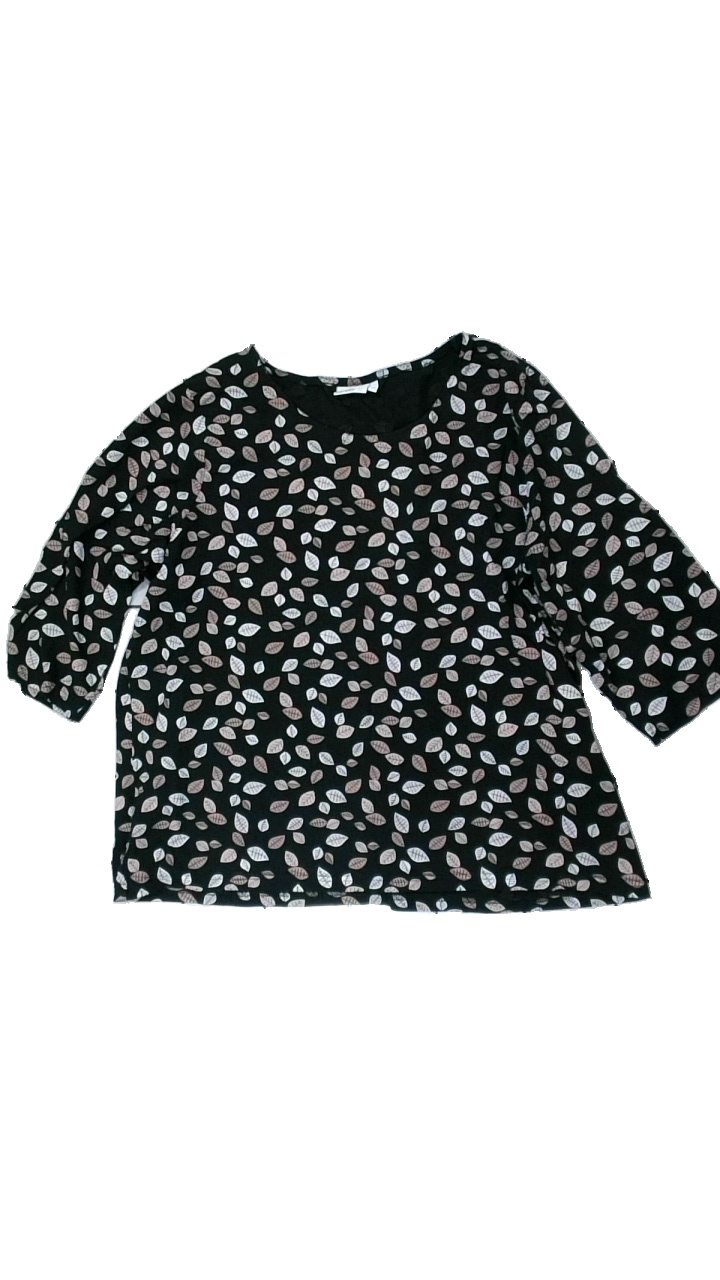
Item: Top (Ladies)
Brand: Isolde
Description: svart tröja med trekvarts ärmar och löv över hela, lite luddig i färgen
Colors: Black, Brown, White
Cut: Regular
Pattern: Other
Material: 100% cotton
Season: All
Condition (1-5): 4
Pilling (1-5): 5
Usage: Reuse
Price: <50